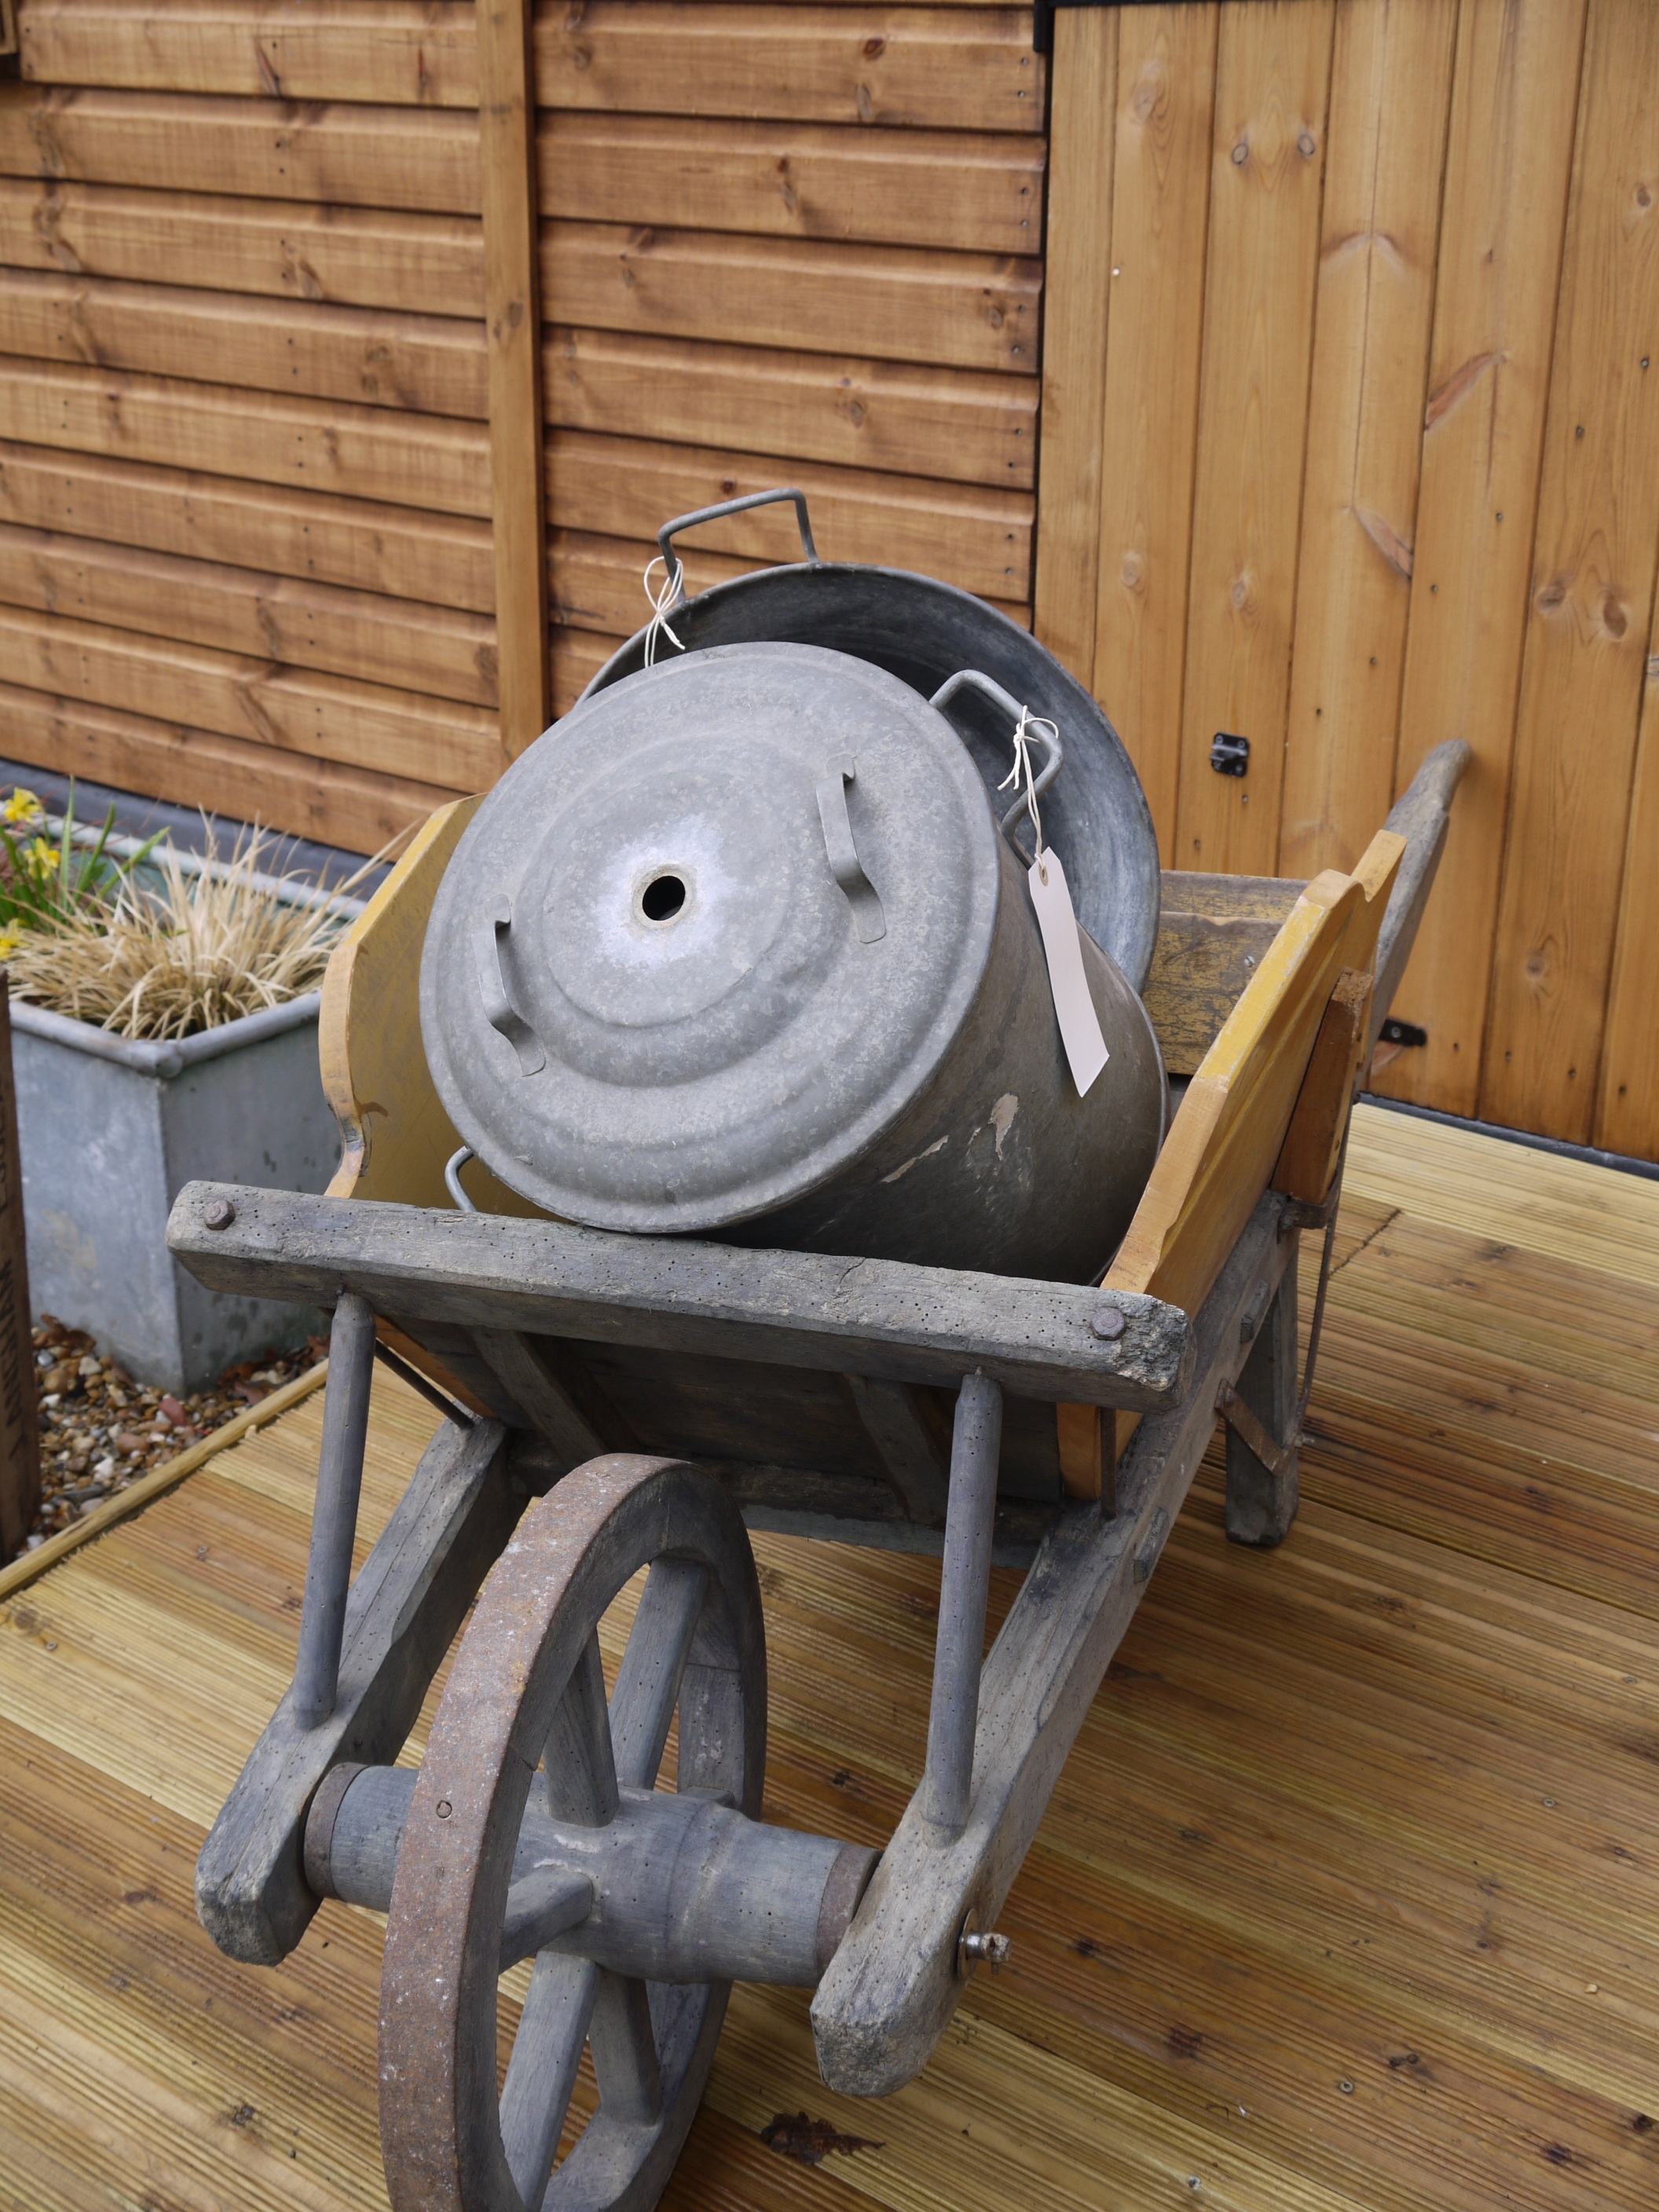
outdoor, wood, vintage, wheel, cart, old, vehicle, garden, product, french, cannon, tub, iron, zinc, wheelbarrow, man made object